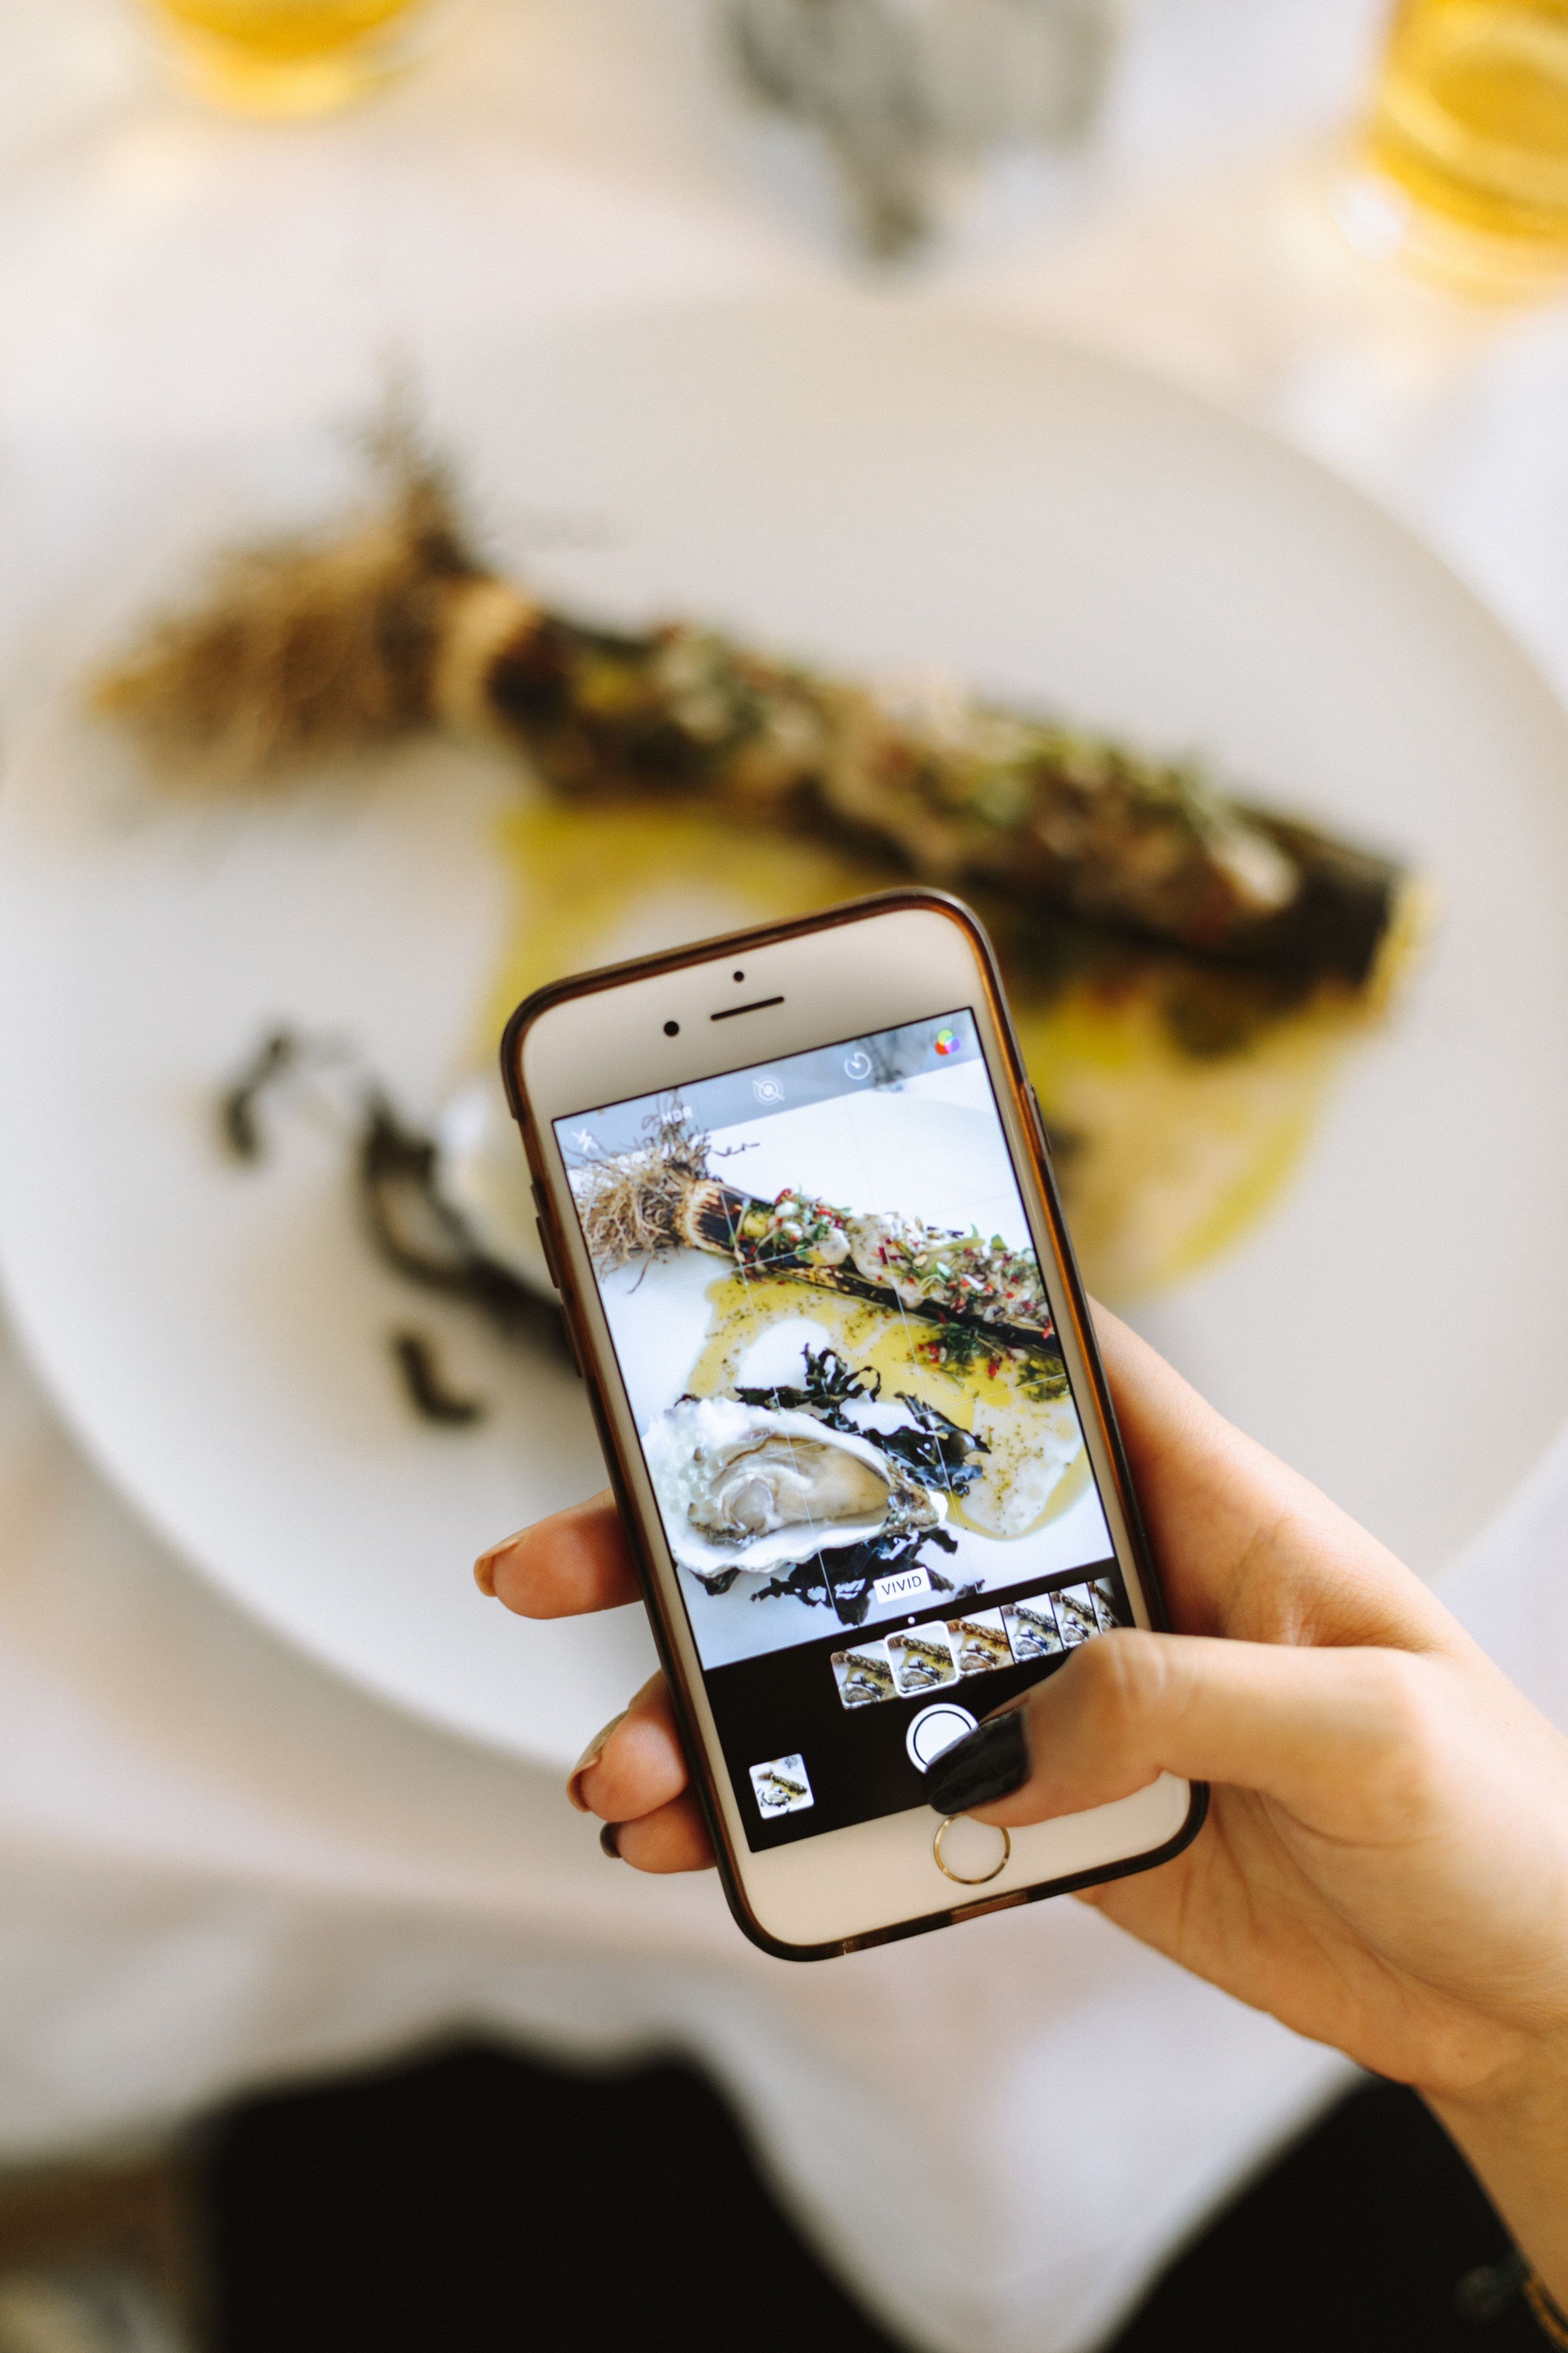
gadget, smartphone, mobile phone, technology, communication device, electronic device, portable communications device, hand, finger, photography